San Miguelito Oil Field

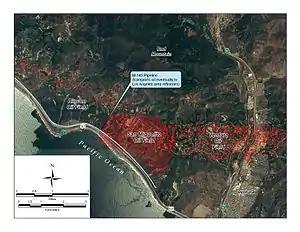
Detail of the San Miguelito field, showing adjacent oil fields. Red dots are locations of active oil wells as of 2008.

The San Miguelito field is an accumulation of oil along the westernmost portion of the Ventura anticline, bounded on the north by the Grubb Thrust Fault, where the fault has pushed another closed anticline above the end of the Ventura Anticline. Petroleum-bearing units are sands of Pliocene and Miocene age, and are given numerical designations increasing with depth: 1st Grubb, 2nd Grubb, down to 5th Grubb (as well as an additional "Grubb D" zone for units lower than 5th Grubb). These units are present on either side of the fault, but are offset by about 4,000 vertical feet. It is a deep reservoir, with the uppermost producing unit at an average depth of below ground surface, and the lowest over deep. The California Department of Conservation groups together the Grubb 1-3 zones, Grubb 4-5 zones, Grubb D (Deep) zones as three distinct producing horizons.